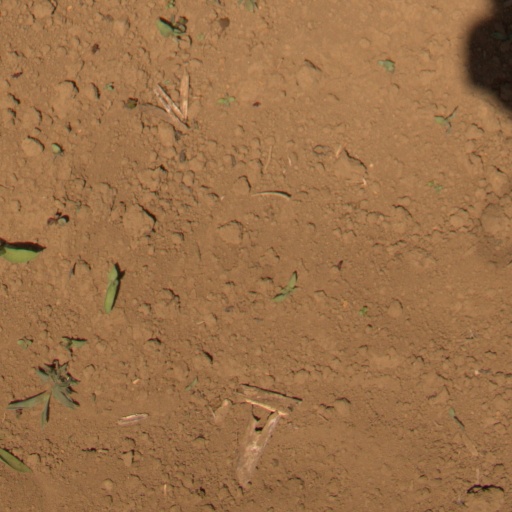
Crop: Jerusalem artichoke